Fair and Tender Ladies

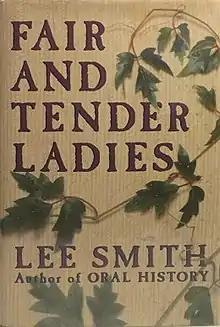
First edition

Fair and Tender Ladies is a novel by Lee Smith published in 1988. It won the W.D. Weatherford Award that year.